Pala Empire

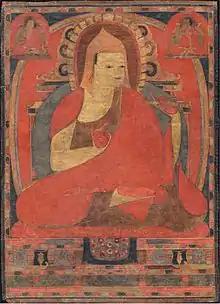
Atisha was a Buddhist teacher who helped establish the Sarma lineages of Tibetan Buddhism.

Nayapala, the son of Mahipala I, defeated the Kalachuri king Karna (son of Ganggeyadeva) after a long struggle. The two later signed a peace treaty at the mediation of the Buddhist scholar Atiśa. During the reign of Nayapala's son Vigrahapala III, Karna once again invaded Bengal but was defeated. The conflict ended with a peace treaty, and Vigrahapala III married Karna's daughter Yauvanasri. Vigrahapala III was later defeated by the invading Chalukya king Vikramaditya VI. Vigrahapala III also faced another invasion led by the Somavamsi king Mahasivagupta Yayati of Orissa. Subsequently, a series of invasions considerably reduced the power of the Palas. The Varmans occupied eastern Bengal during his reign.